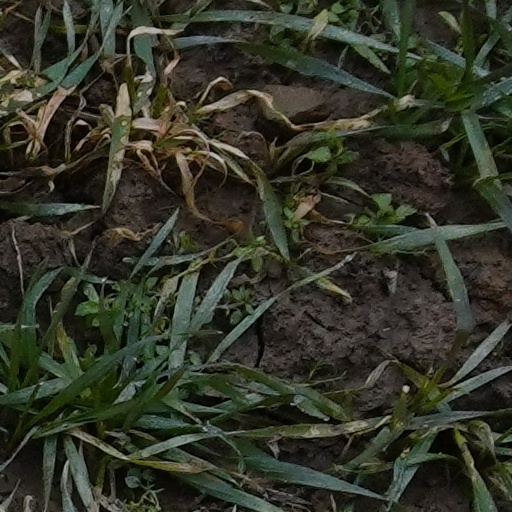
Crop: wheat